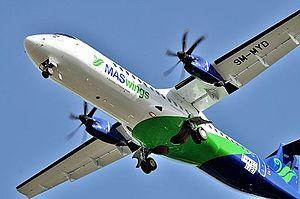
MASwings Sdn. Berhad ou MASwings, est une filiale de la compagnie nationale de Malaisie Malaysia Airlines spécialisée dans la desserte de Bornéo. Lancée en octobre 2007, elle a repris le service aérien rural dans les provinces de Sabah et Sarawak précédemment assuré par FlyAsianXpress. Elle est basée à l'aéroport Jalan de Miri.